Nong Zhigao rebellions

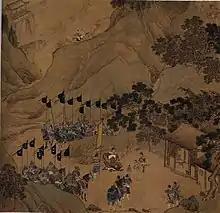
Depiction of "Nong Zhigao Crossing the Border", Ming dynasty, 15th century

In 1041, Nong Zhigao and his mother seized Dangyouzhou (modern Jingxi, Guangxi) and the Leihuo dong settlement (modern Daxin County). A Nong married a wealthy merchant but Zhigao murdered this man. A Nong married a third time to Nong Xiaqing, expanding their territory further into Temo. In 1042, Zhigao declared the founding of the Kingdom of the Great Succession ("Dali Guo" 大歷國, not to be confused with the Kingdom of Dali 大理) and received recognition from the Dali Kingdom, which assigned him an administrative position. Đại Cồ Việt sent troops and captured him. He was held prisoner for a year before he was released with an honorary title and given control of Guangyuan, Leihuo, Ping'an, Pinpo, and Silang in return for a share of their natural resources, particularly gold. In 1048, Zhigao declared another state, the Kingdom of the Southern Heavens ("Nantian Guo"), and took a reign title, "Auspicious Circumstances" ("Jingrui"). He called the Viet court's actions criminal and that his territory would not be annexed by China. In the fall of 1049, Zhigao's forces pillaged Yongzhou. In 1050, Đại Cồ Việt launched an attack on Zhigao's stronghold and evicted him, sending him fleeing into Song territory.